William Bosworth

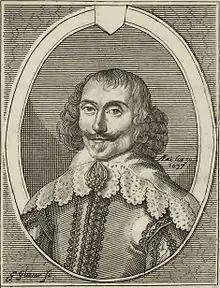
William Bosworth, engraving by George Glover, as identified in 1811 by Francis Allison.

He belonged to a family (whose name is sometimes spelt Boxworth) of Boxworth in Cambridgeshire. He wrote much poetry in his youth, but published nothing. He died about 1650.